Eiffel (film)

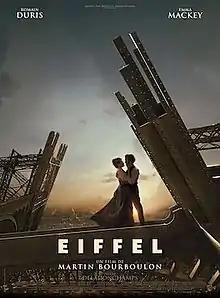
French theatrical release poster

Eiffel is a 2021 French romantic drama film directed by Martin Bourboulon, from a script written by Caroline Bongrand. The film stars Romain Duris as Gustave Eiffel and follows a fictionalized romance between Eiffel and Adrienne Bourgès, his childhood sweetheart, played by Emma Mackey. It also stars Pierre Deladonchamps in a supporting role.